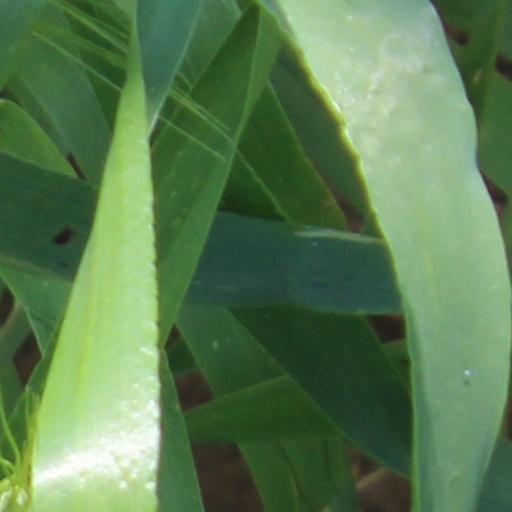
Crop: wheat